Across the Equator

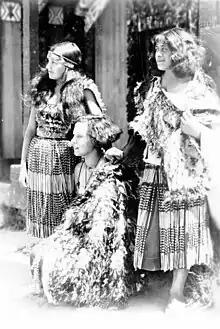
Production still

is a 1936 Japanese propaganda documentary film directed by Eiji Tsuburaya in his directorial debut. Produced and distributed by Nikkatsu, it was shot by Tsuburaya from February to August 1935, whom traveled across the Pacific on the cruiser "Asama".